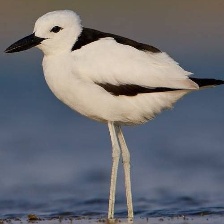
Species: CRAB PLOVER
Scientific name: DROMAS ARDEOLA